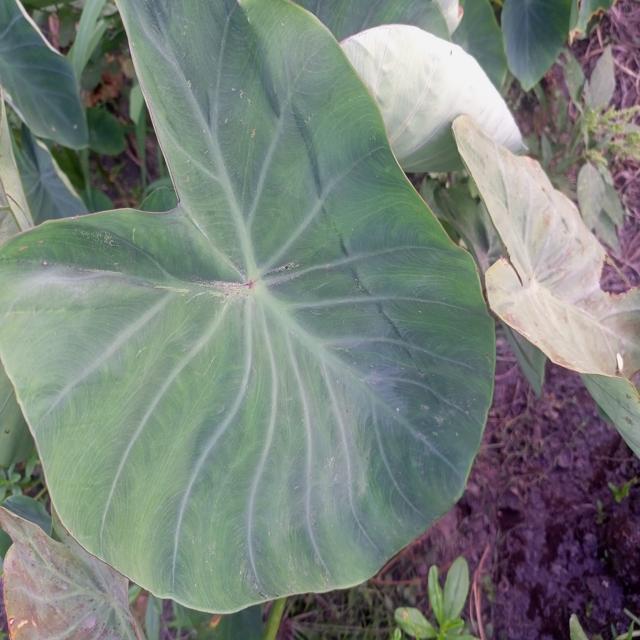
Label: Healthy